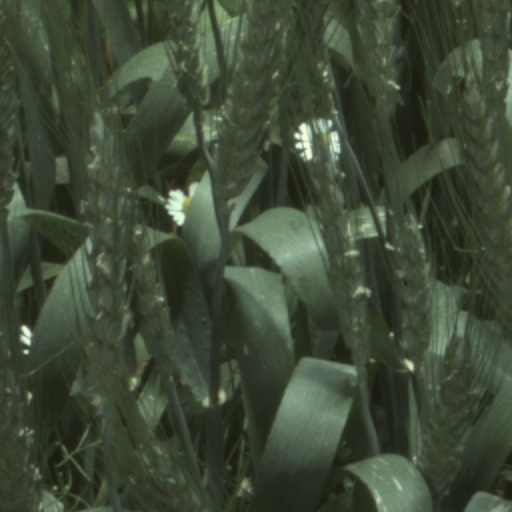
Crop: wheat